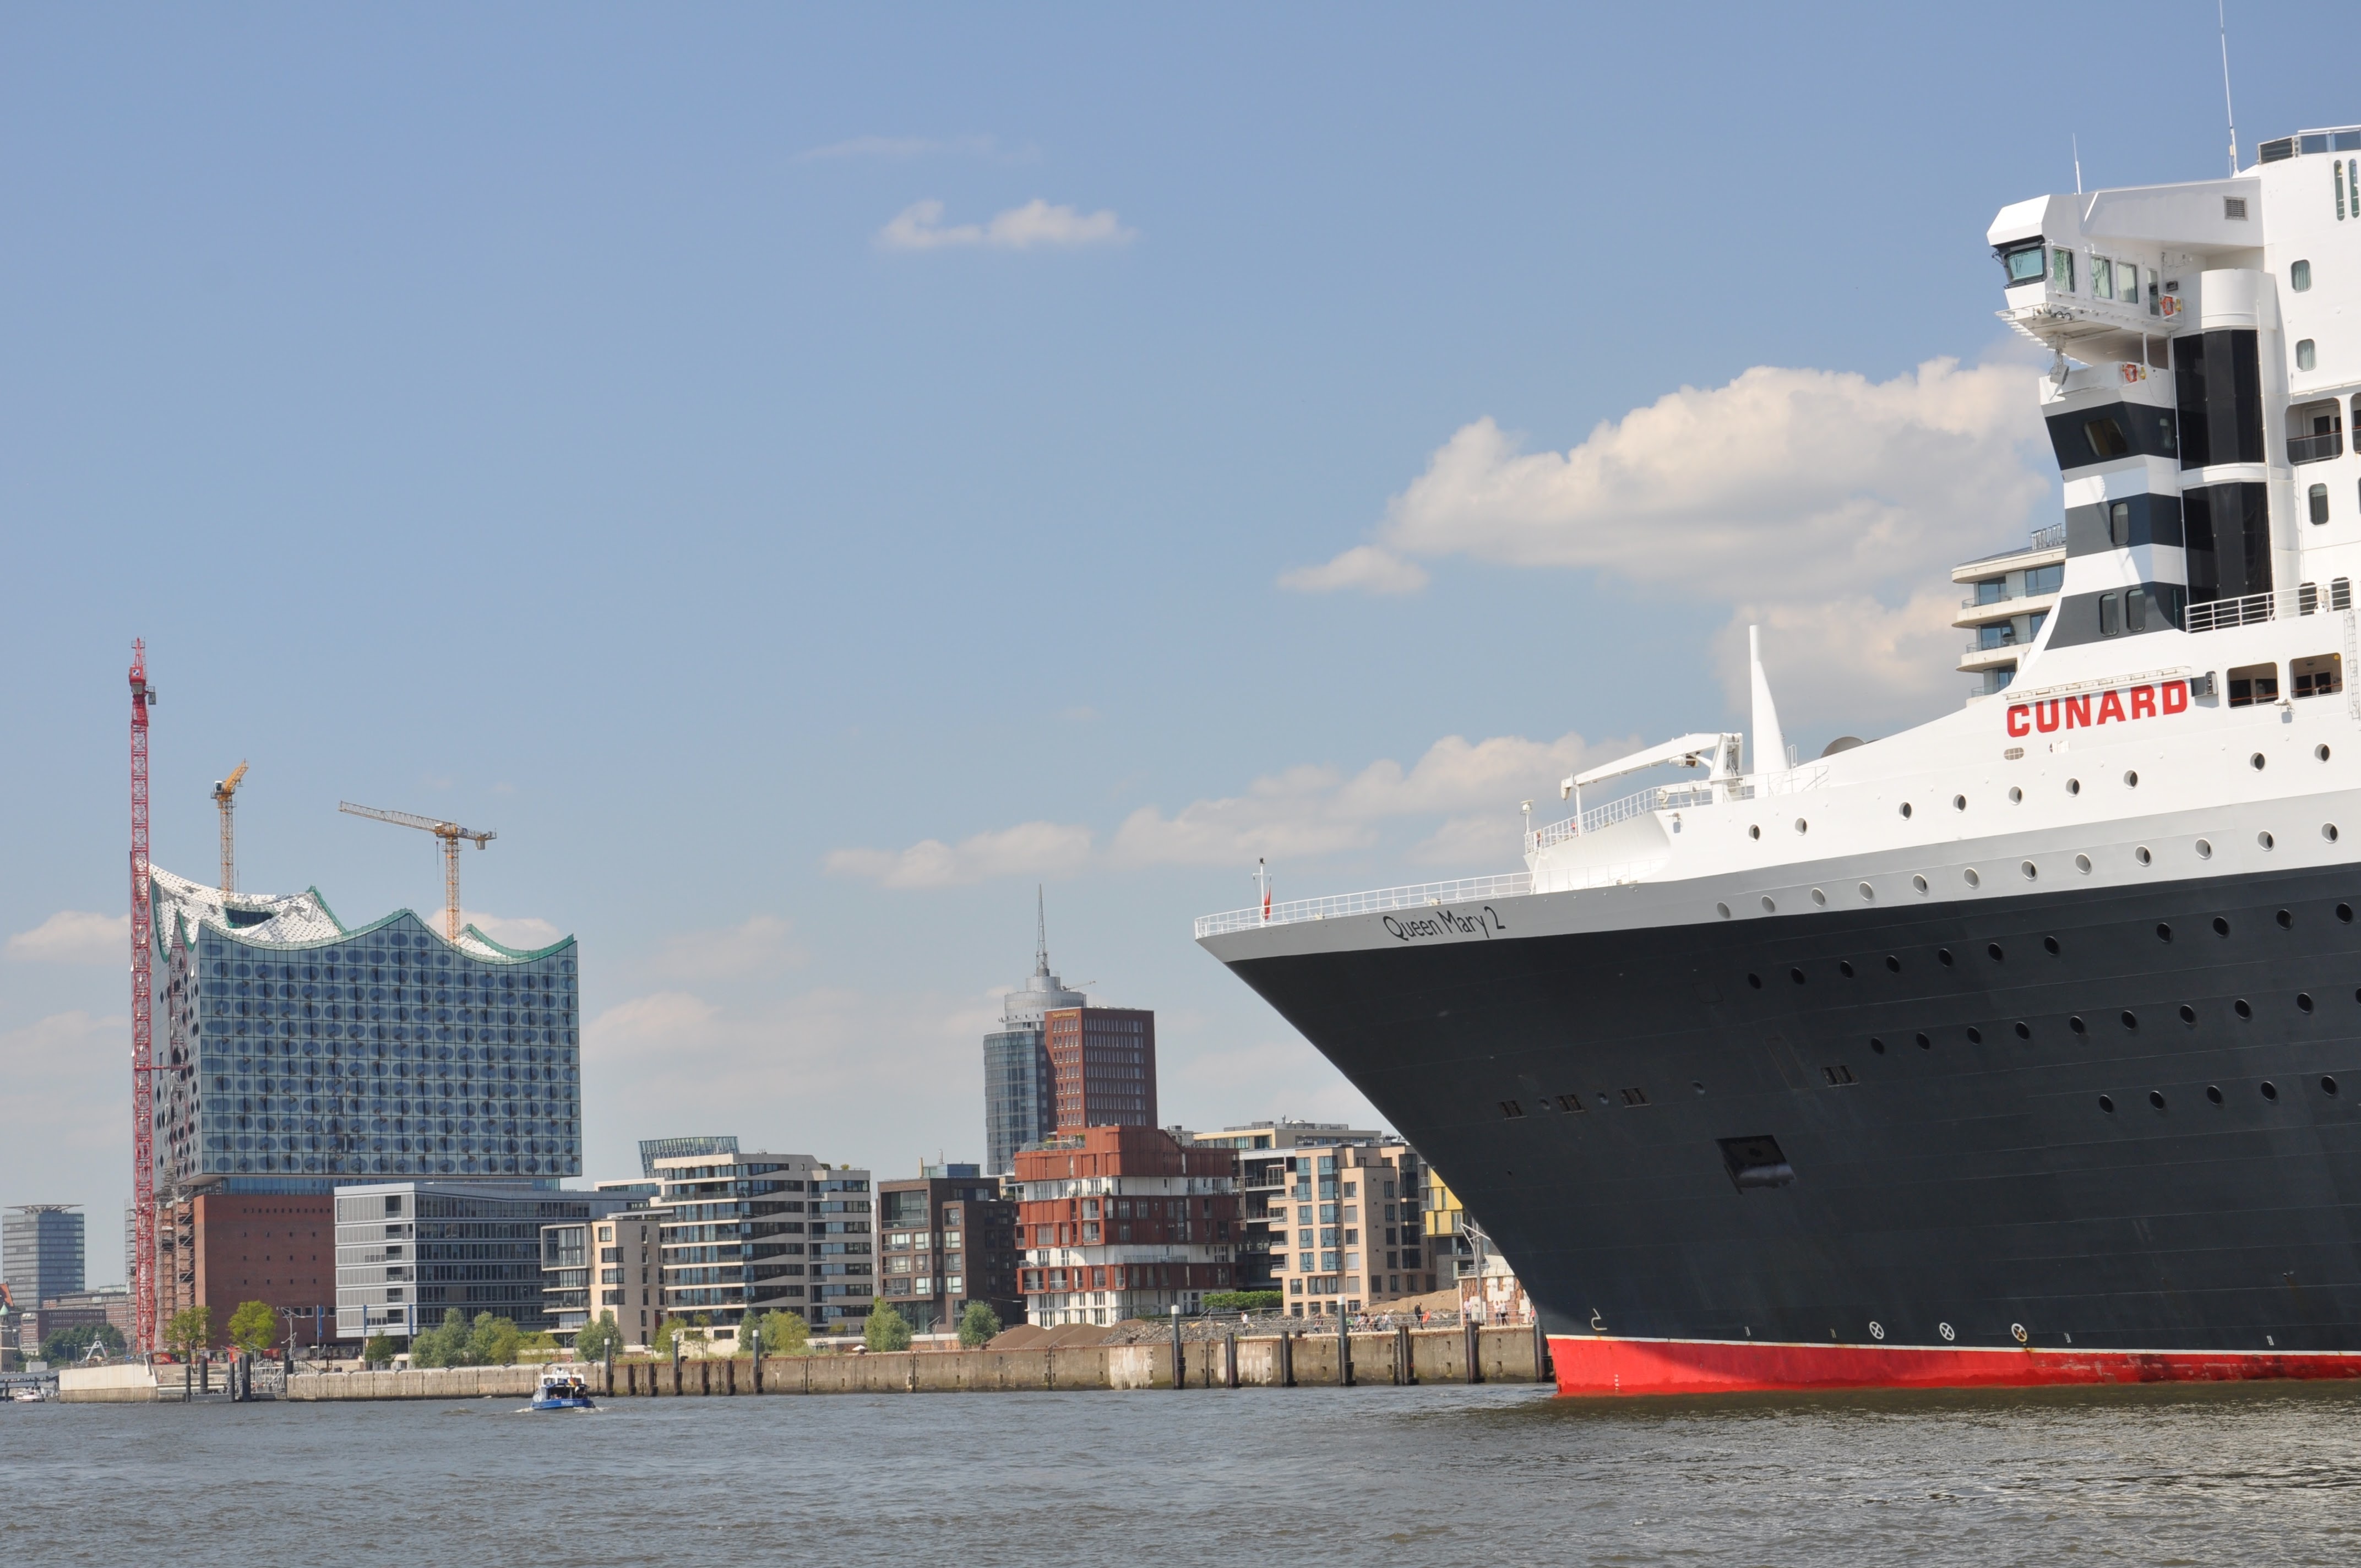
sea, coast, boat, ship, vehicle, harbor, port, cargo ship, ferry, watercraft, cruise ship, container ship, passenger ship, freight transport